Chick-O-Stick

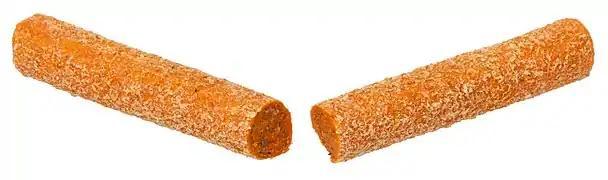
A pre-2019 Chick-O-Stick showing texture and the former bright-orange color

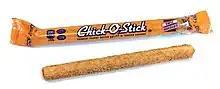
Current (2022) Chick-O-Stick packaging and post-2019 "natural" color.

Chick-O-Stick is a candy produced by the Atkinson Candy Company that has been manufactured since the 1950s. It is made primarily from peanut butter, cane sugar, corn syrup, toasted coconut, natural vanilla flavor, and salt with no hydrogenated oils or artificial preservatives added. There is also a sugar-free version of the candy which uses Splenda as a sweetener.